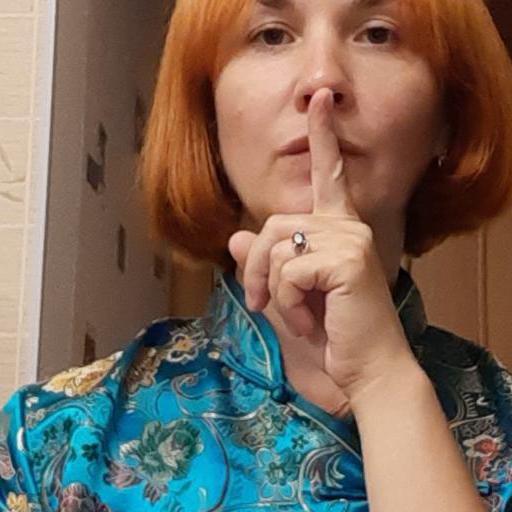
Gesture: mute